Robert Spelman Robertson

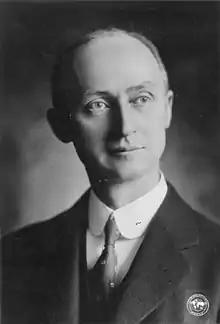

Robert Spelman Robertson (December 11, 1870 – May 28, 1955) was a Canadian lawyer and judge. He was Chief Justice of Ontario from 1938 to 1952.